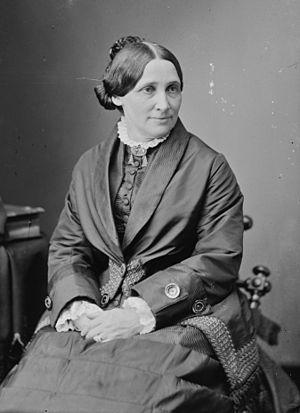
Lucy Ware Hayes, parfois appelée Lemonade Lucy, née Webb le 28 août 1831 à Chillicothe et morte le 25 juin 1889 à Fremont, est la femme du président américain Rutherford Birchard Hayes et ainsi Première dame des États-Unis de 1877 à 1881.